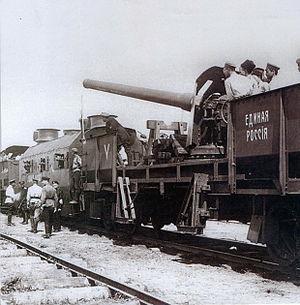
Alexandre Vassilievitch Koltchak, né le 4 novembre 1874 à Saint-Pétersbourg et fusillé le 7 février 1920 à Irkoutsk, est un officier de marine russe, océanographe et hydrographe, qui participa ou dirigea plusieurs explorations polaires, pour l’Académie des sciences de Russie. Il se distingue lors du siège de Port-Arthur, pendant la guerre russo-japonaise, notamment en coulant un croiseur japonais. Après la guerre, il est l’un des rénovateurs de la flotte russe et participe à la création de l’état-major général de la marine, l’équivalent de la Stavka. En 1916, du fait de ses actes d’héroïsme et de ses compétences, il devient le plus jeune vice-amiral de la Marine impériale et commande la flotte de la mer Noire.